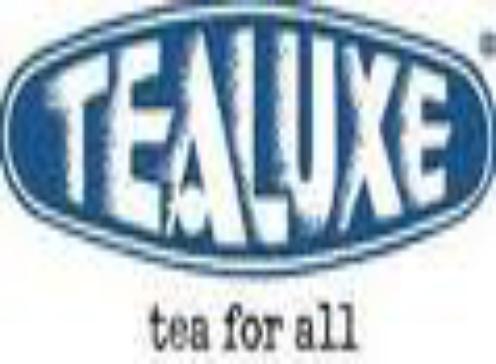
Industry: Food